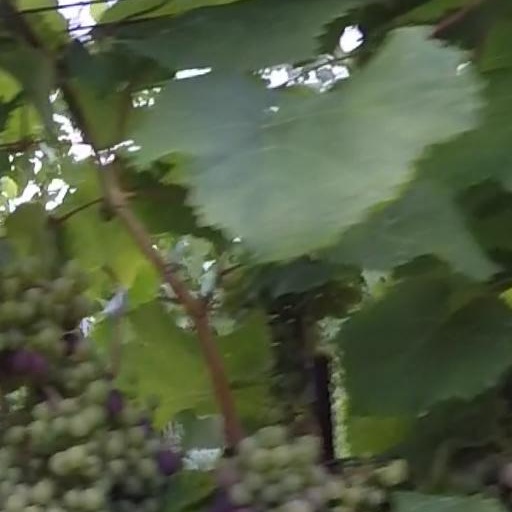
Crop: grape